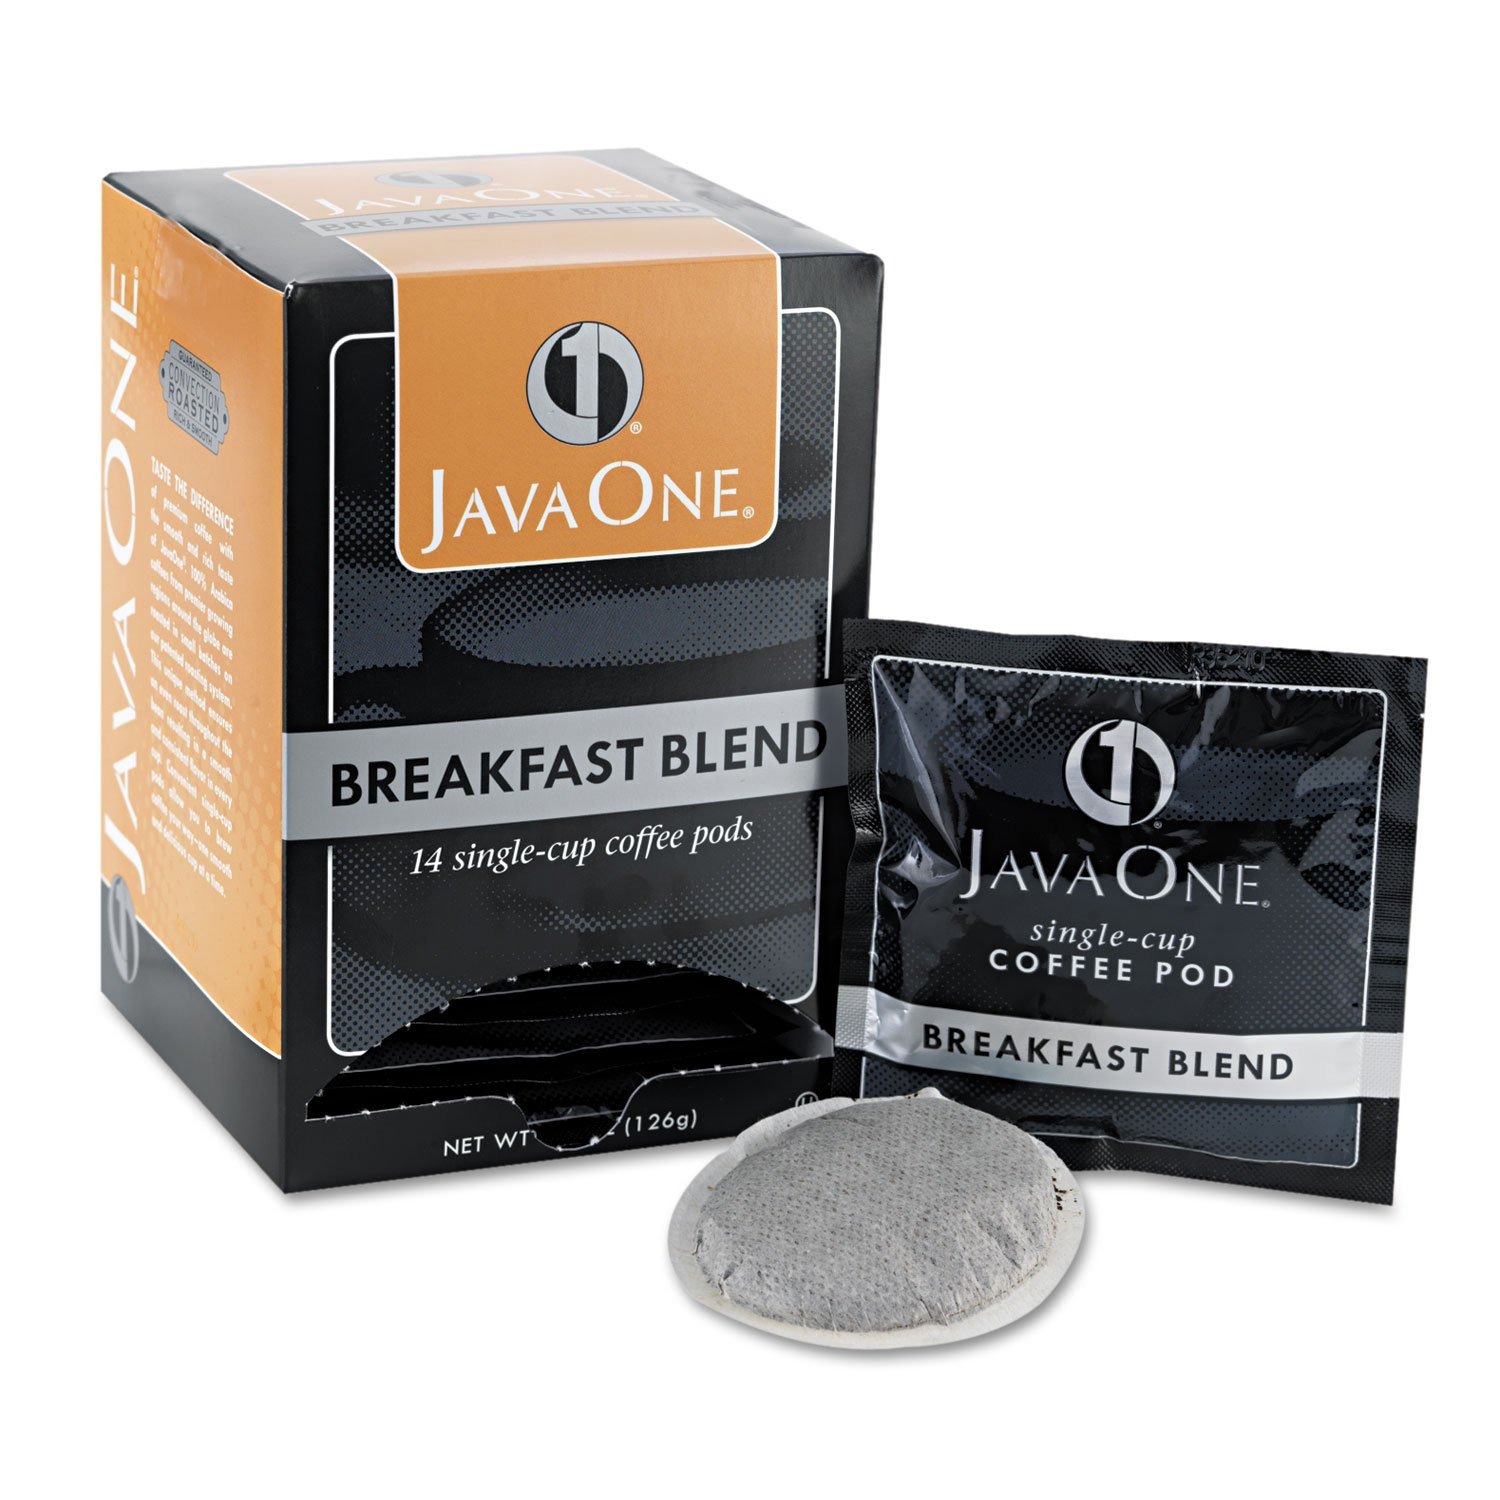
Item Name: Distant Lands Coffee : Single Cup Coffee Pods, Breakfast Blend, 14 Pods/box -:- Sold as 1 BX
Value: 14.0
Unit: Count

Price: 10.18